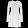
Label: Dress